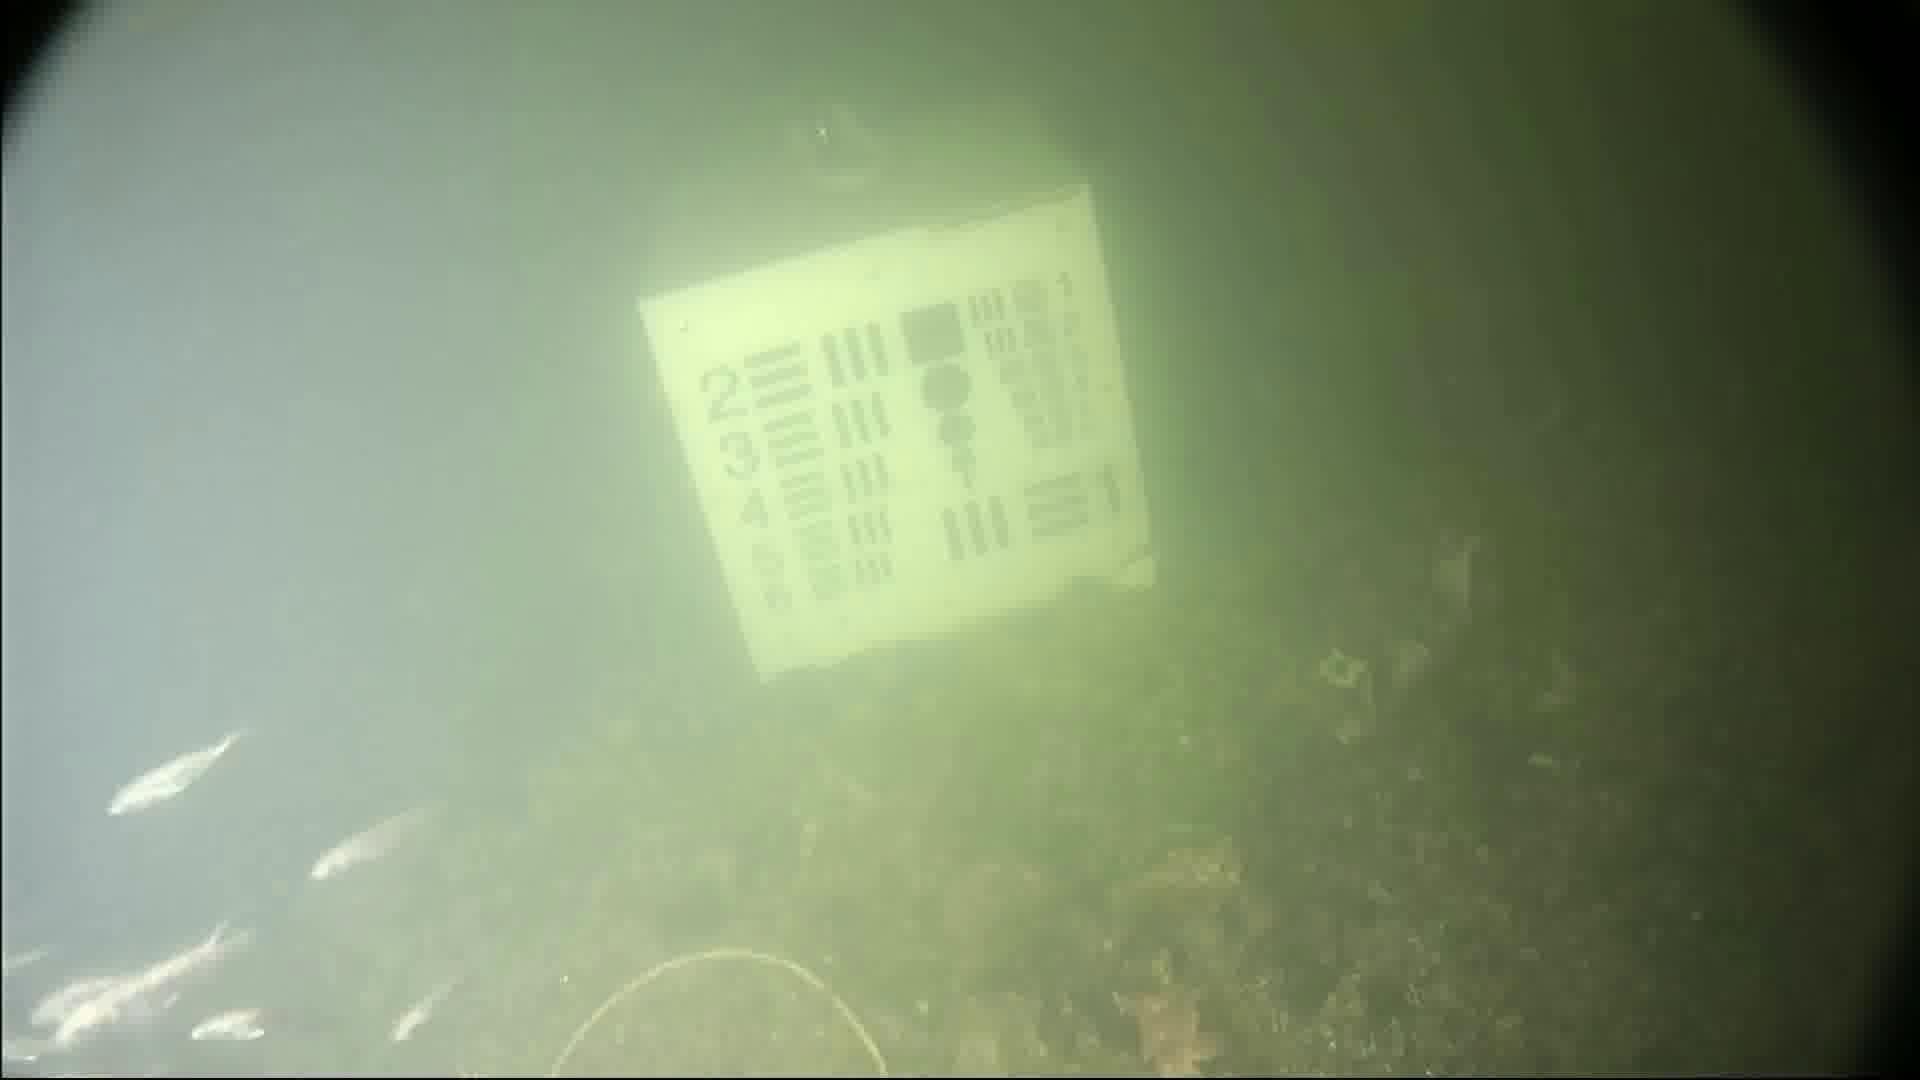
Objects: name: small_fish